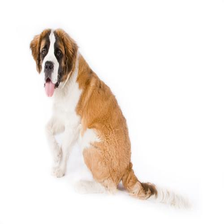
Species: dog
Breed: saint bernard